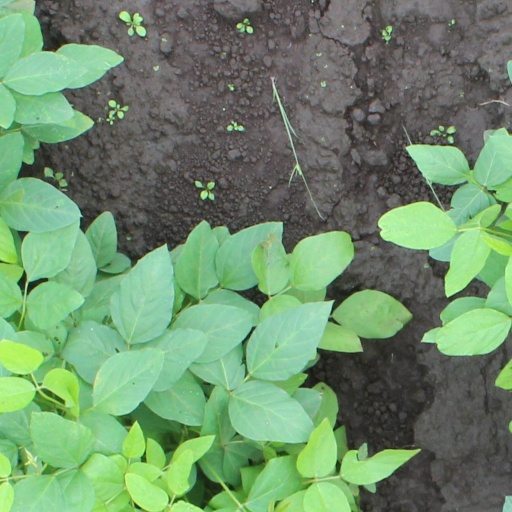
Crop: soybean